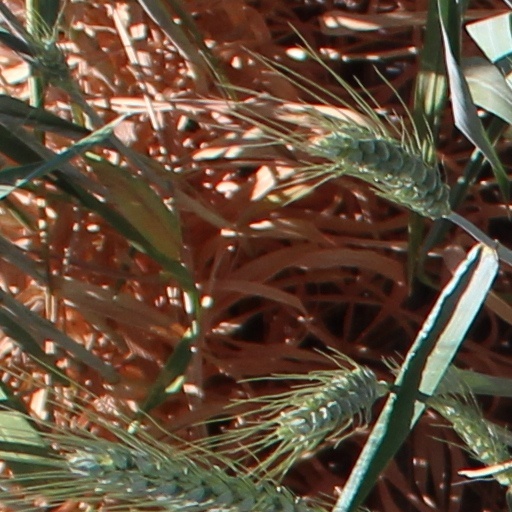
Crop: wheat